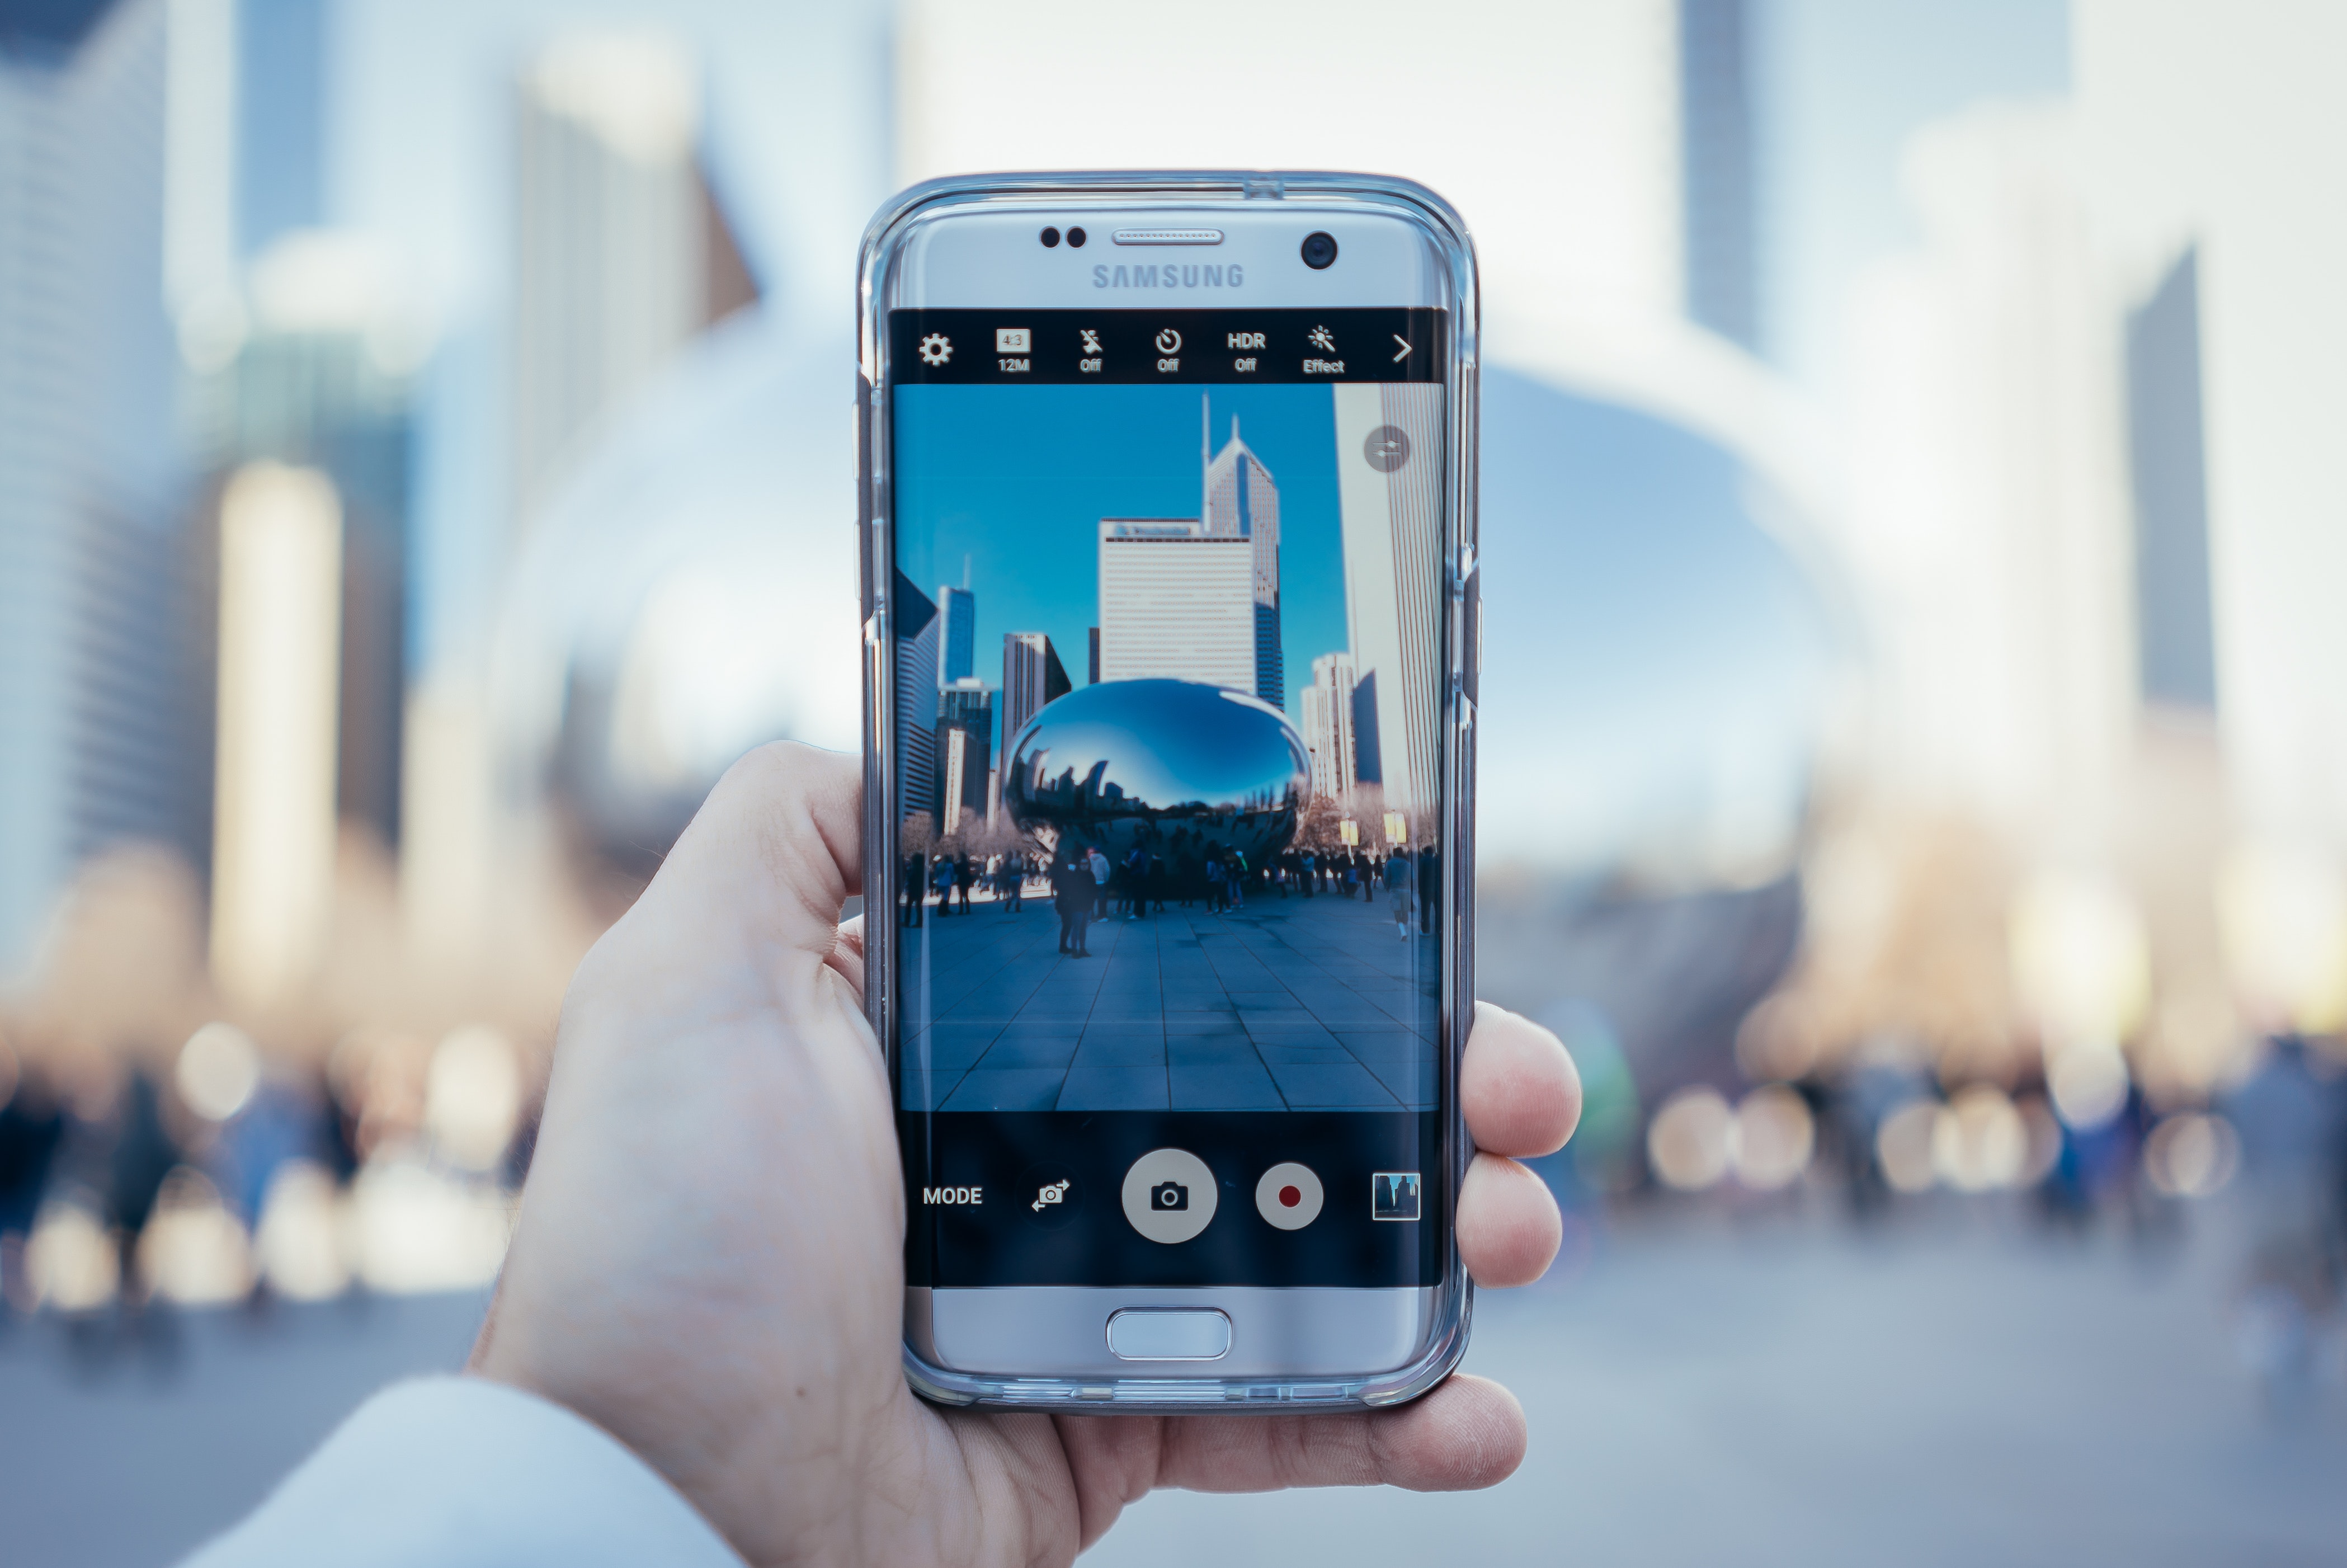
gadget, mobile phone, smartphone, communication device, portable communications device, technology, electronic device, product, feature phone, reflection, hand, finger, photography, iphone, city, multimedia, mobile device, telephone, selfie, telephony, gesture, cellular network, thumb, advertising